The Palace of Illusions

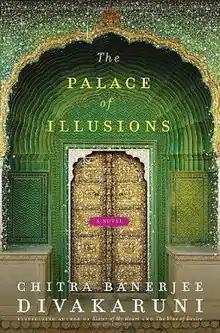
First edition (publ. Doubleday)

The Palace of Illusions: A Novel is a 2008 novel by Chitra Banerjee Divakaruni, published by Doubleday.